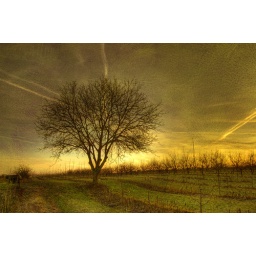
This photo was shot near Mainz. The sky was overcrowded with airplanes flying to Frankfurt Airport.